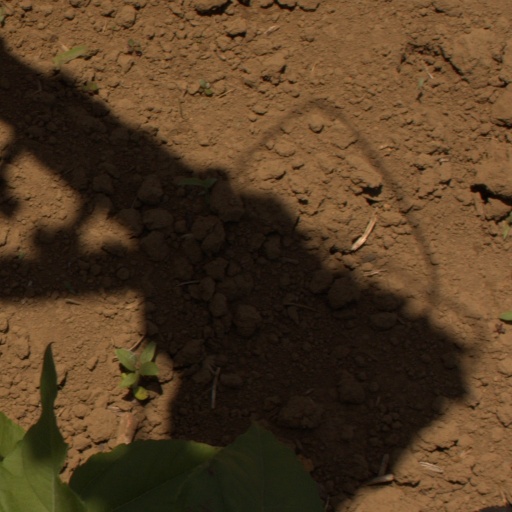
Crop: Jerusalem artichoke